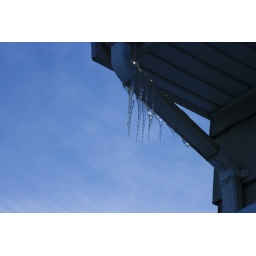
Seen here hanging from one of my gutters under the roof of my house in Newington, Connecticut!